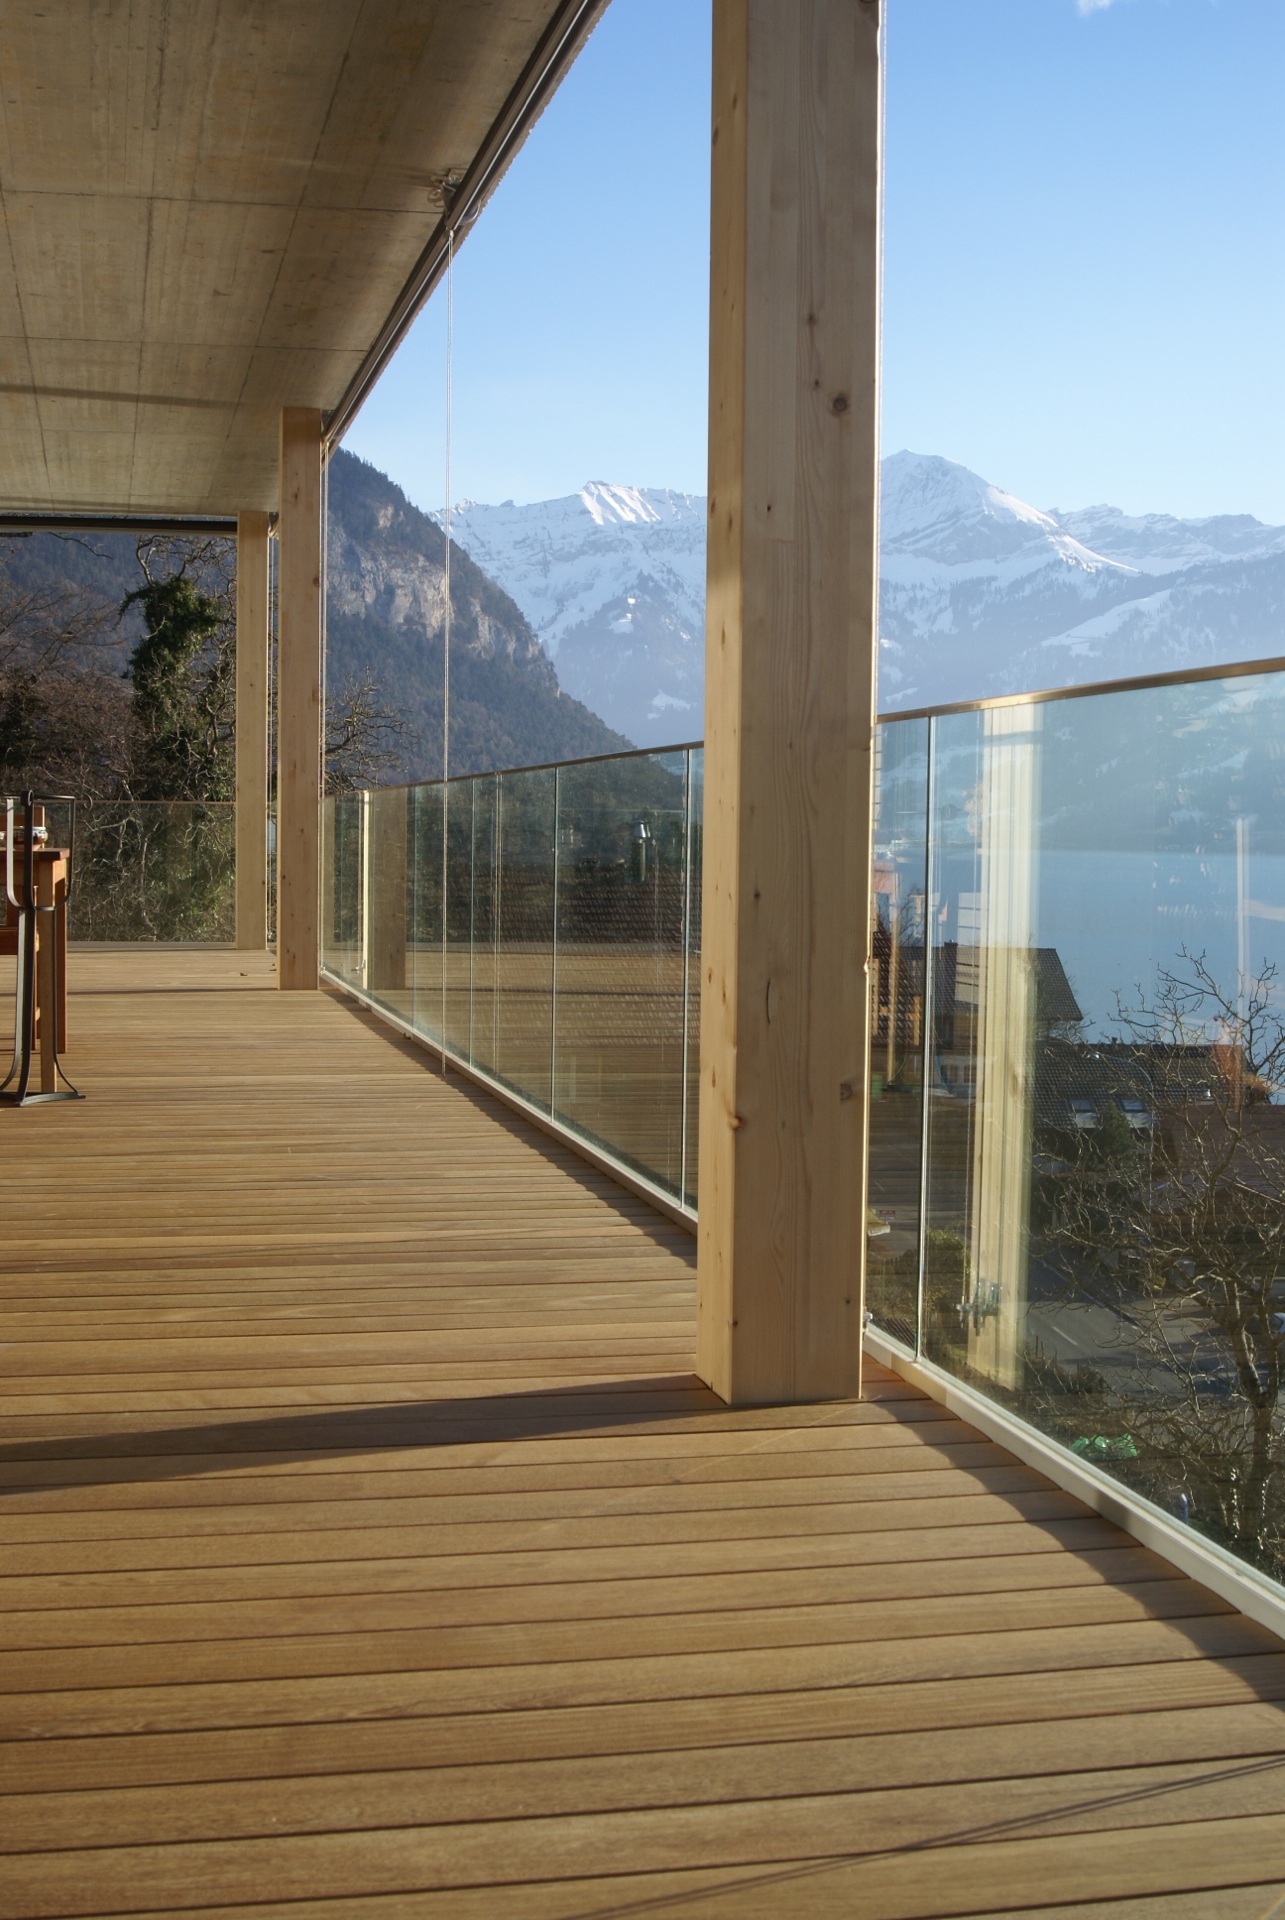
light, architecture, structure, wood, sun, house, window, glass, roof, home, walkway, facade, professional, interior design, estate, window covering, outdoor structure